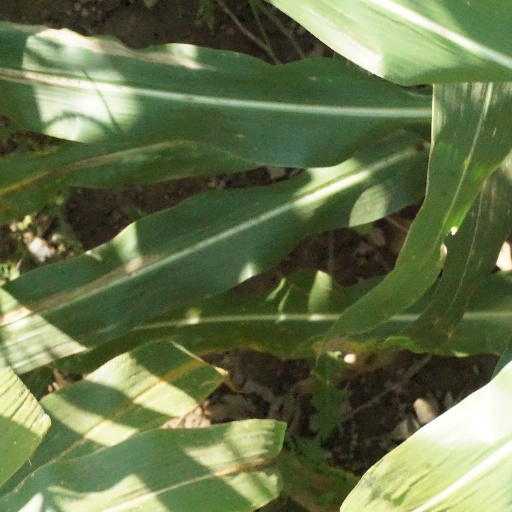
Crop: maize; corn